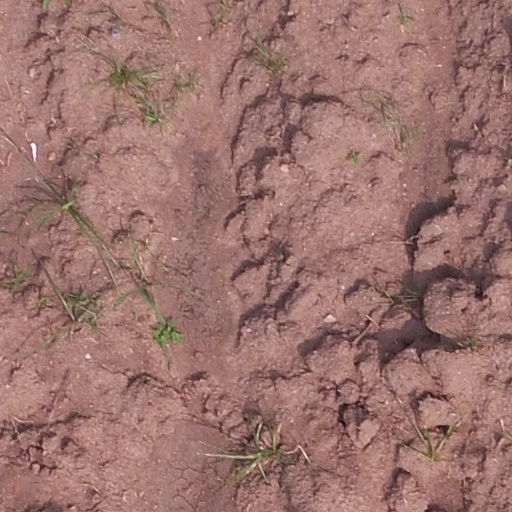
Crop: maize; corn